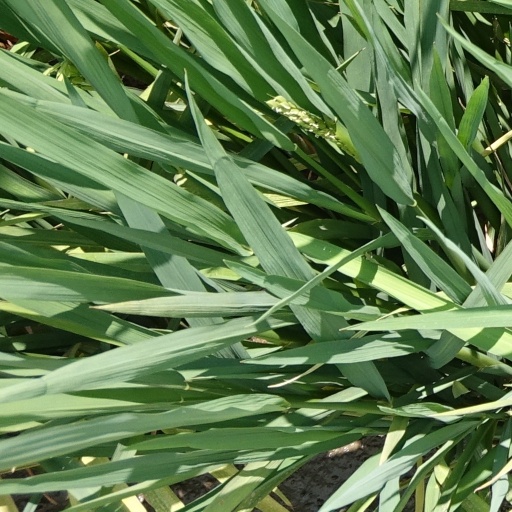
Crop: rice